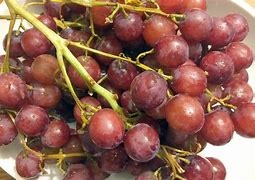
Label: grape